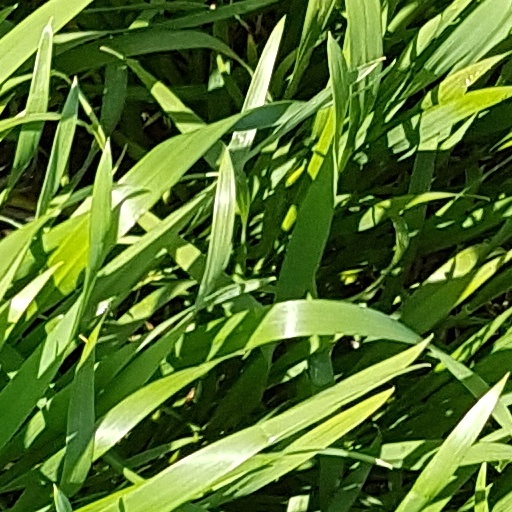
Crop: wheat